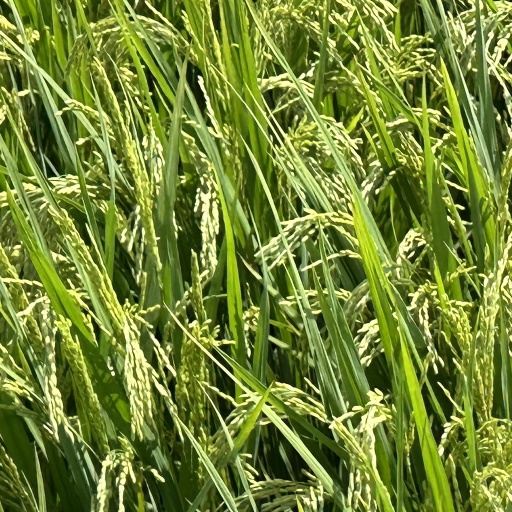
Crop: rice